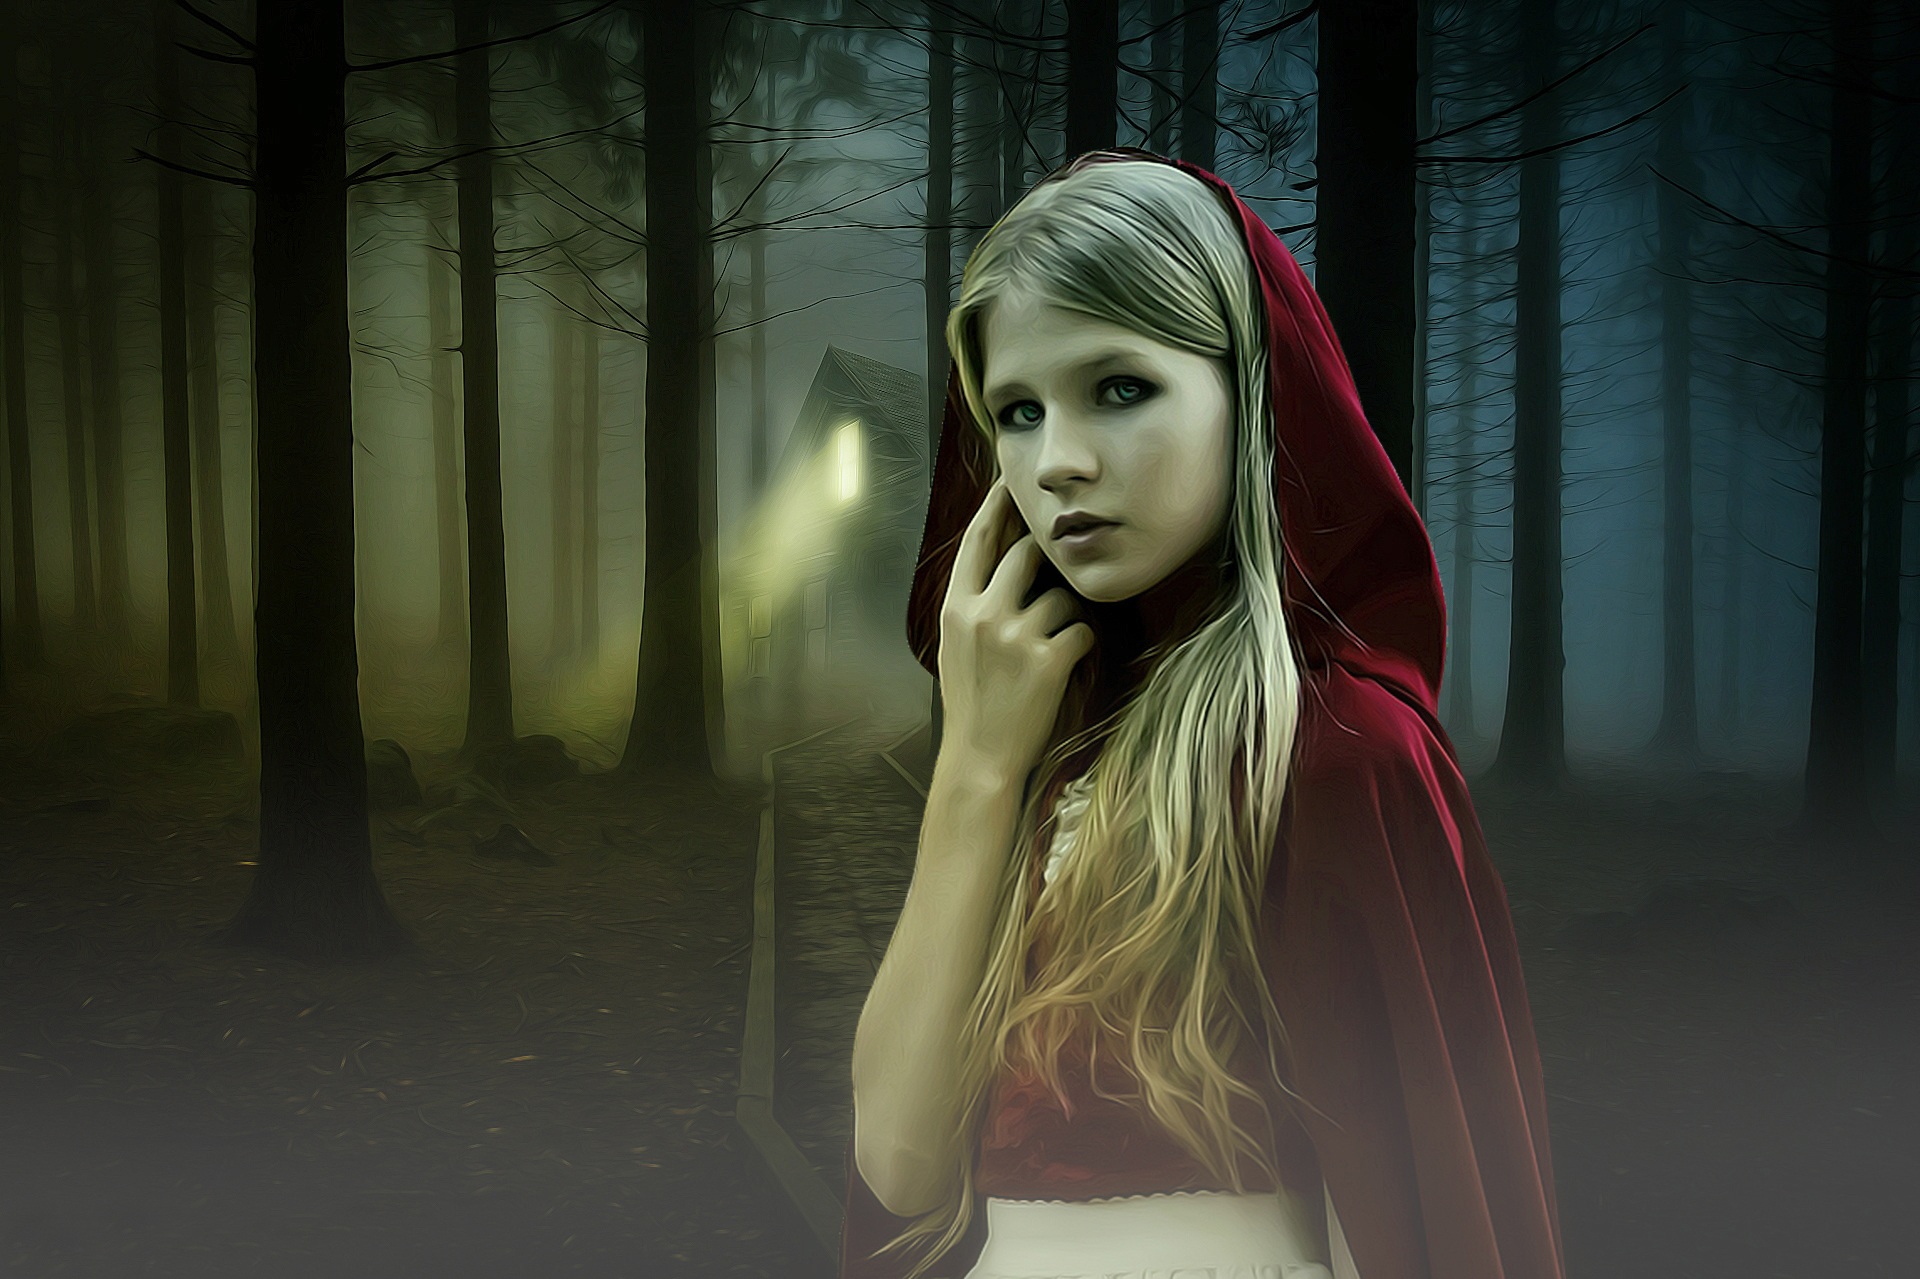
girl, photography, dark, portrait, darkness, gothic, scary, photoshop, photomanipulation, beauty, fantasy, edition, screenshot, fictional character, mistery, dark fairy tale, red hood, red riding hood